CJ Alexander

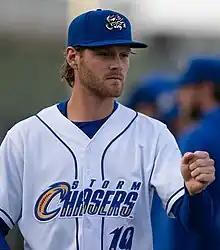
Alexander with the Omaha Storm Chasers in 2023

Charles Joseph Wesley Alexander (born July 17, 1996) is an American professional baseball third baseman in the Los Angeles Dodgers organization. He has previously played in Major League Baseball (MLB) for the Kansas City Royals and Athletics.